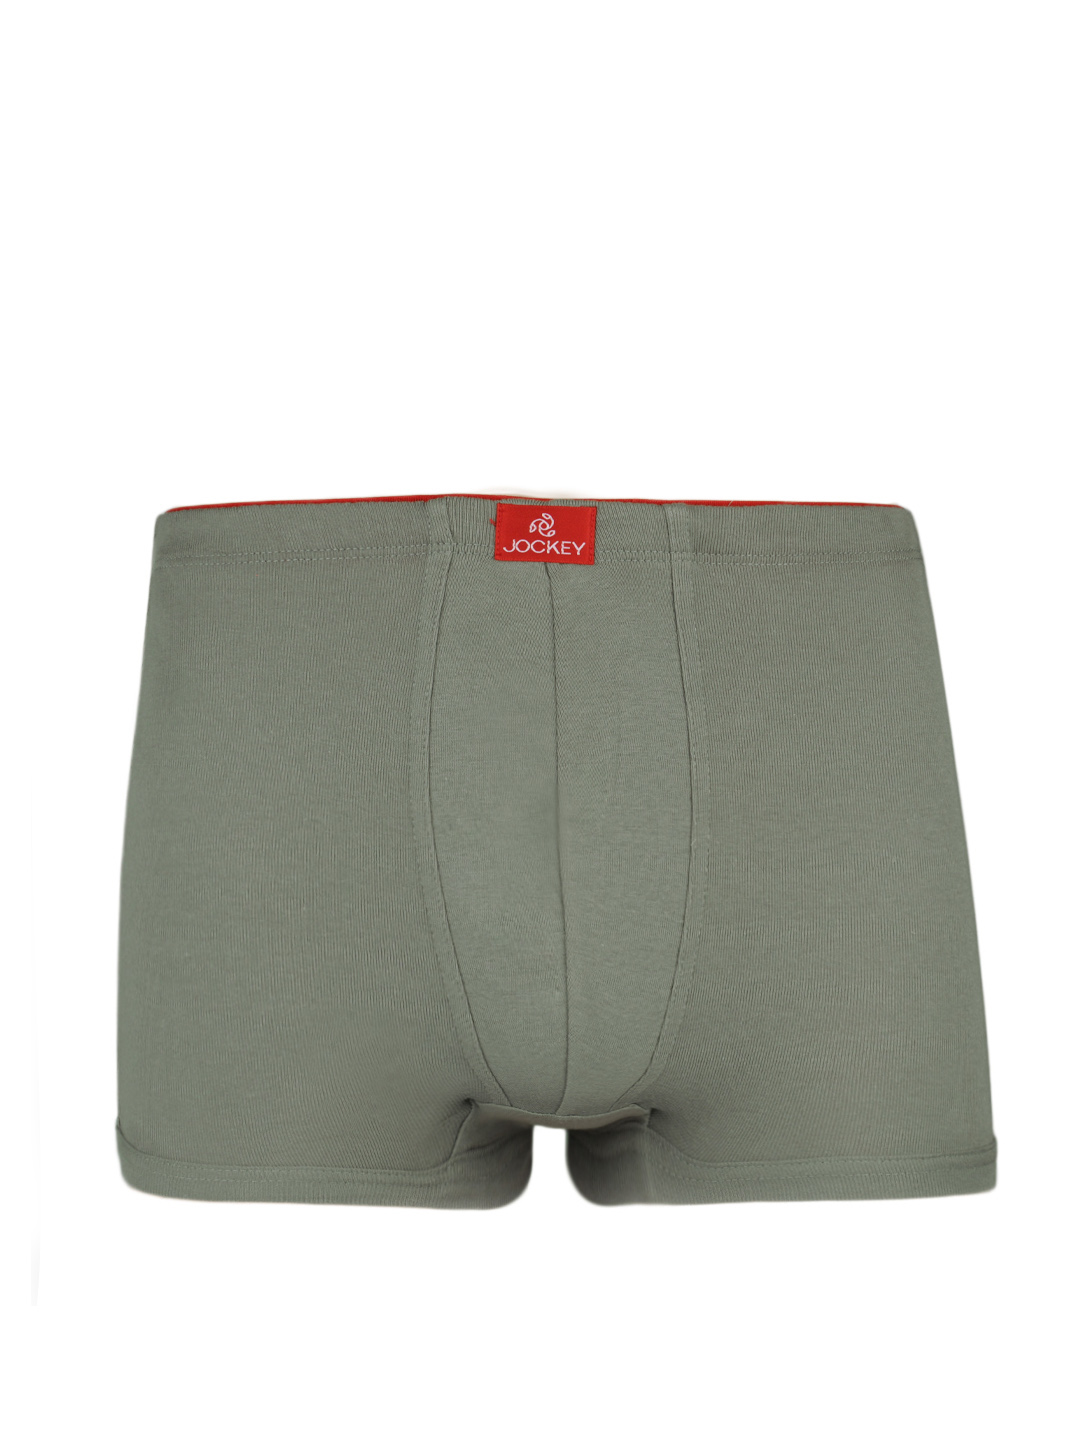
Jockey ZONE Men Grey Modern Trunks US19
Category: Apparel / Innerwear / Trunk
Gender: Men
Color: Grey
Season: Summer 2016
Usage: Casual